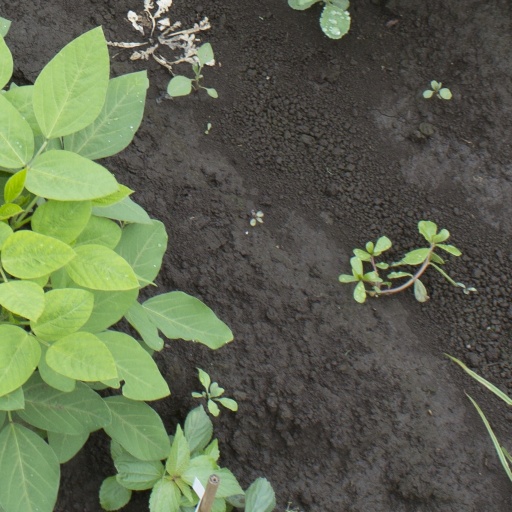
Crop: soybean